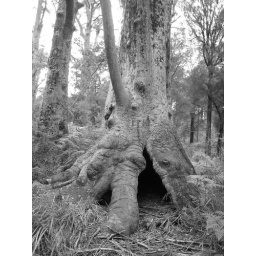
a red tingle tree - oldest trees in australia